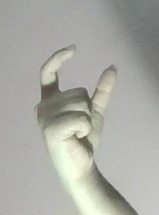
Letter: nun